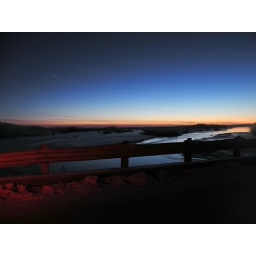
Eight Seconds on my Nikon Sheridan Glacier #3 bridge over the river